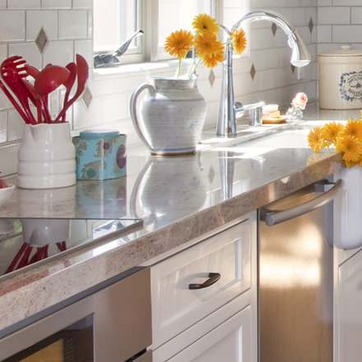
Material: polishedstone